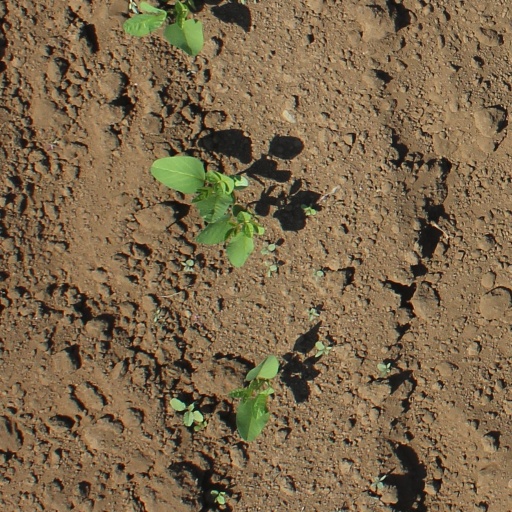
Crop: soybean